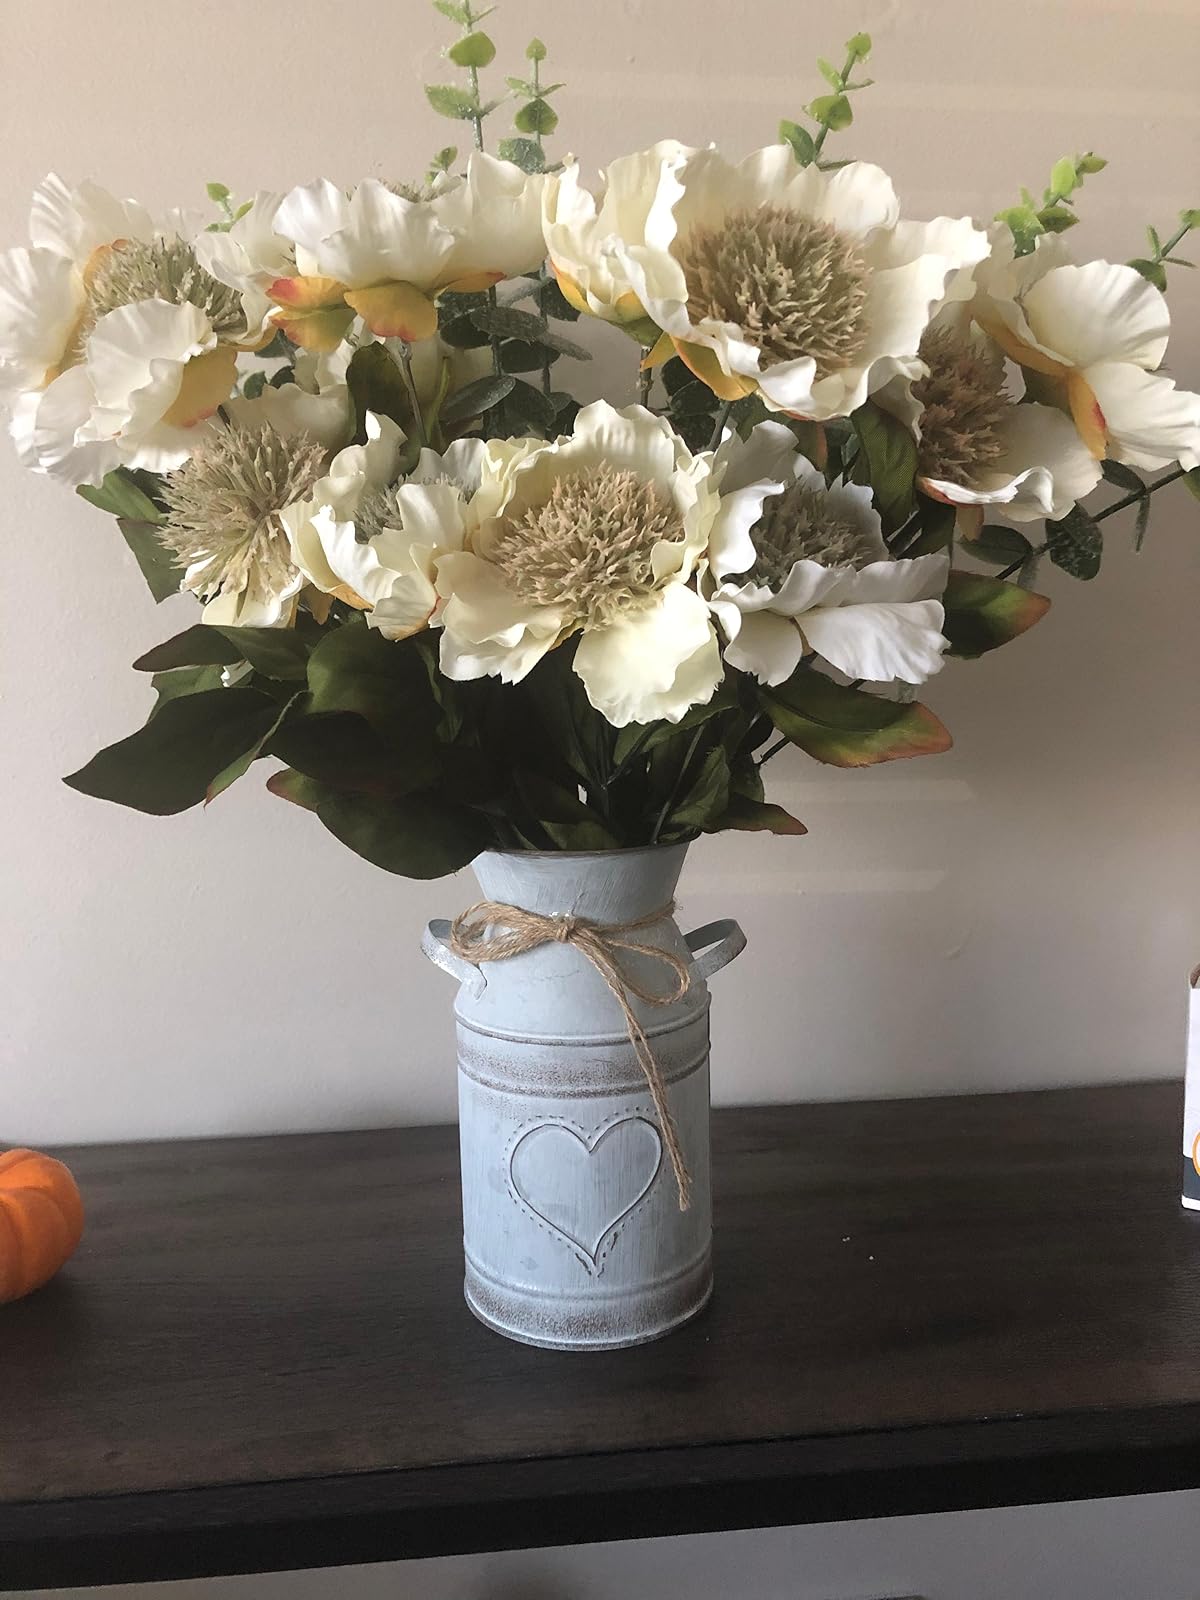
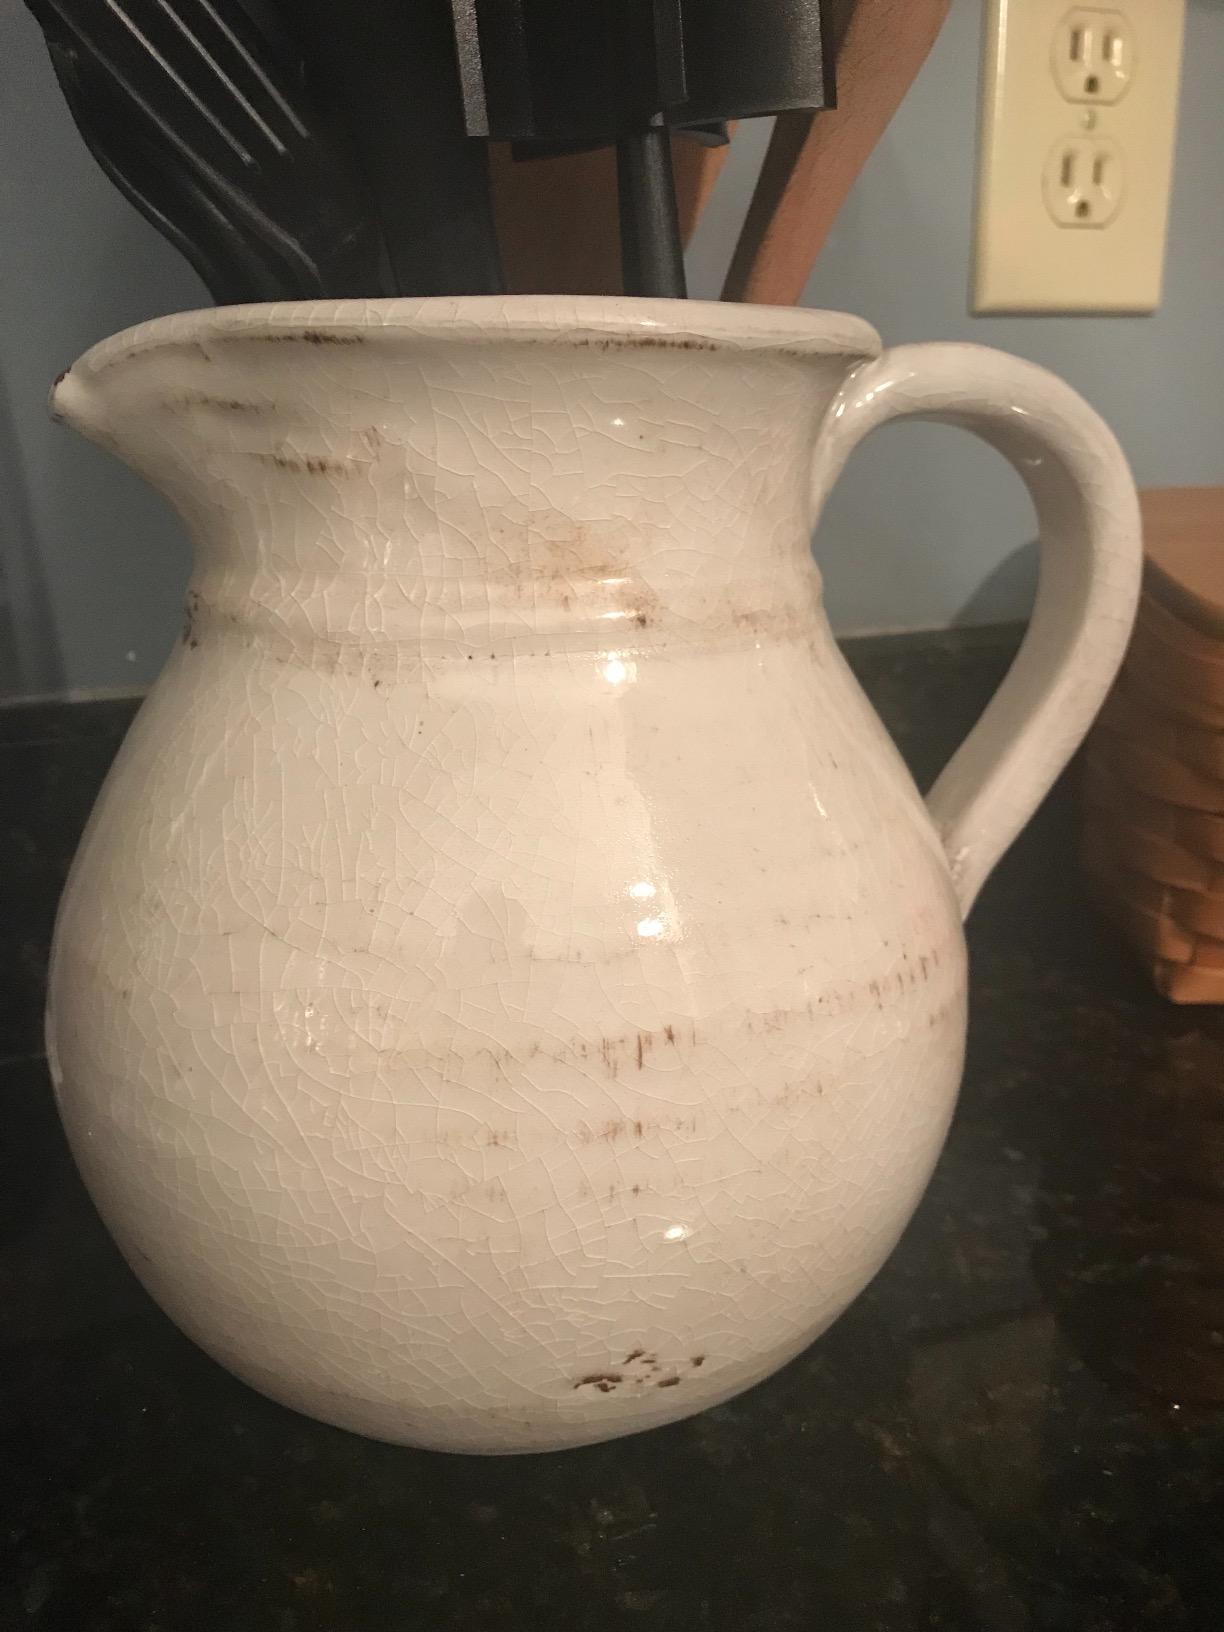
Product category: vase
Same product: no